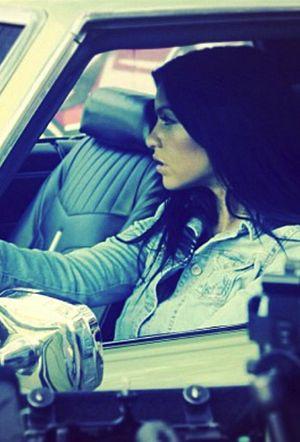
Martine Johnson, mieux connue sous son nom de scène Mia Martina, est une chanteuse et compositrice canadienne. Elle est connue pour ses tubes Stereo Love, Burning, Latin Moon et Beast. Martina a reçu les nominations aux prix Juno pour Stereo Love et HeartBreaker, ainsi qu'un prix de la SOCAN en 2014 pour la co-rédaction de Burning.